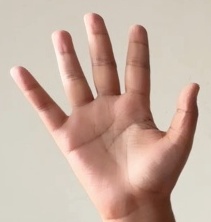
ASL sign: 5